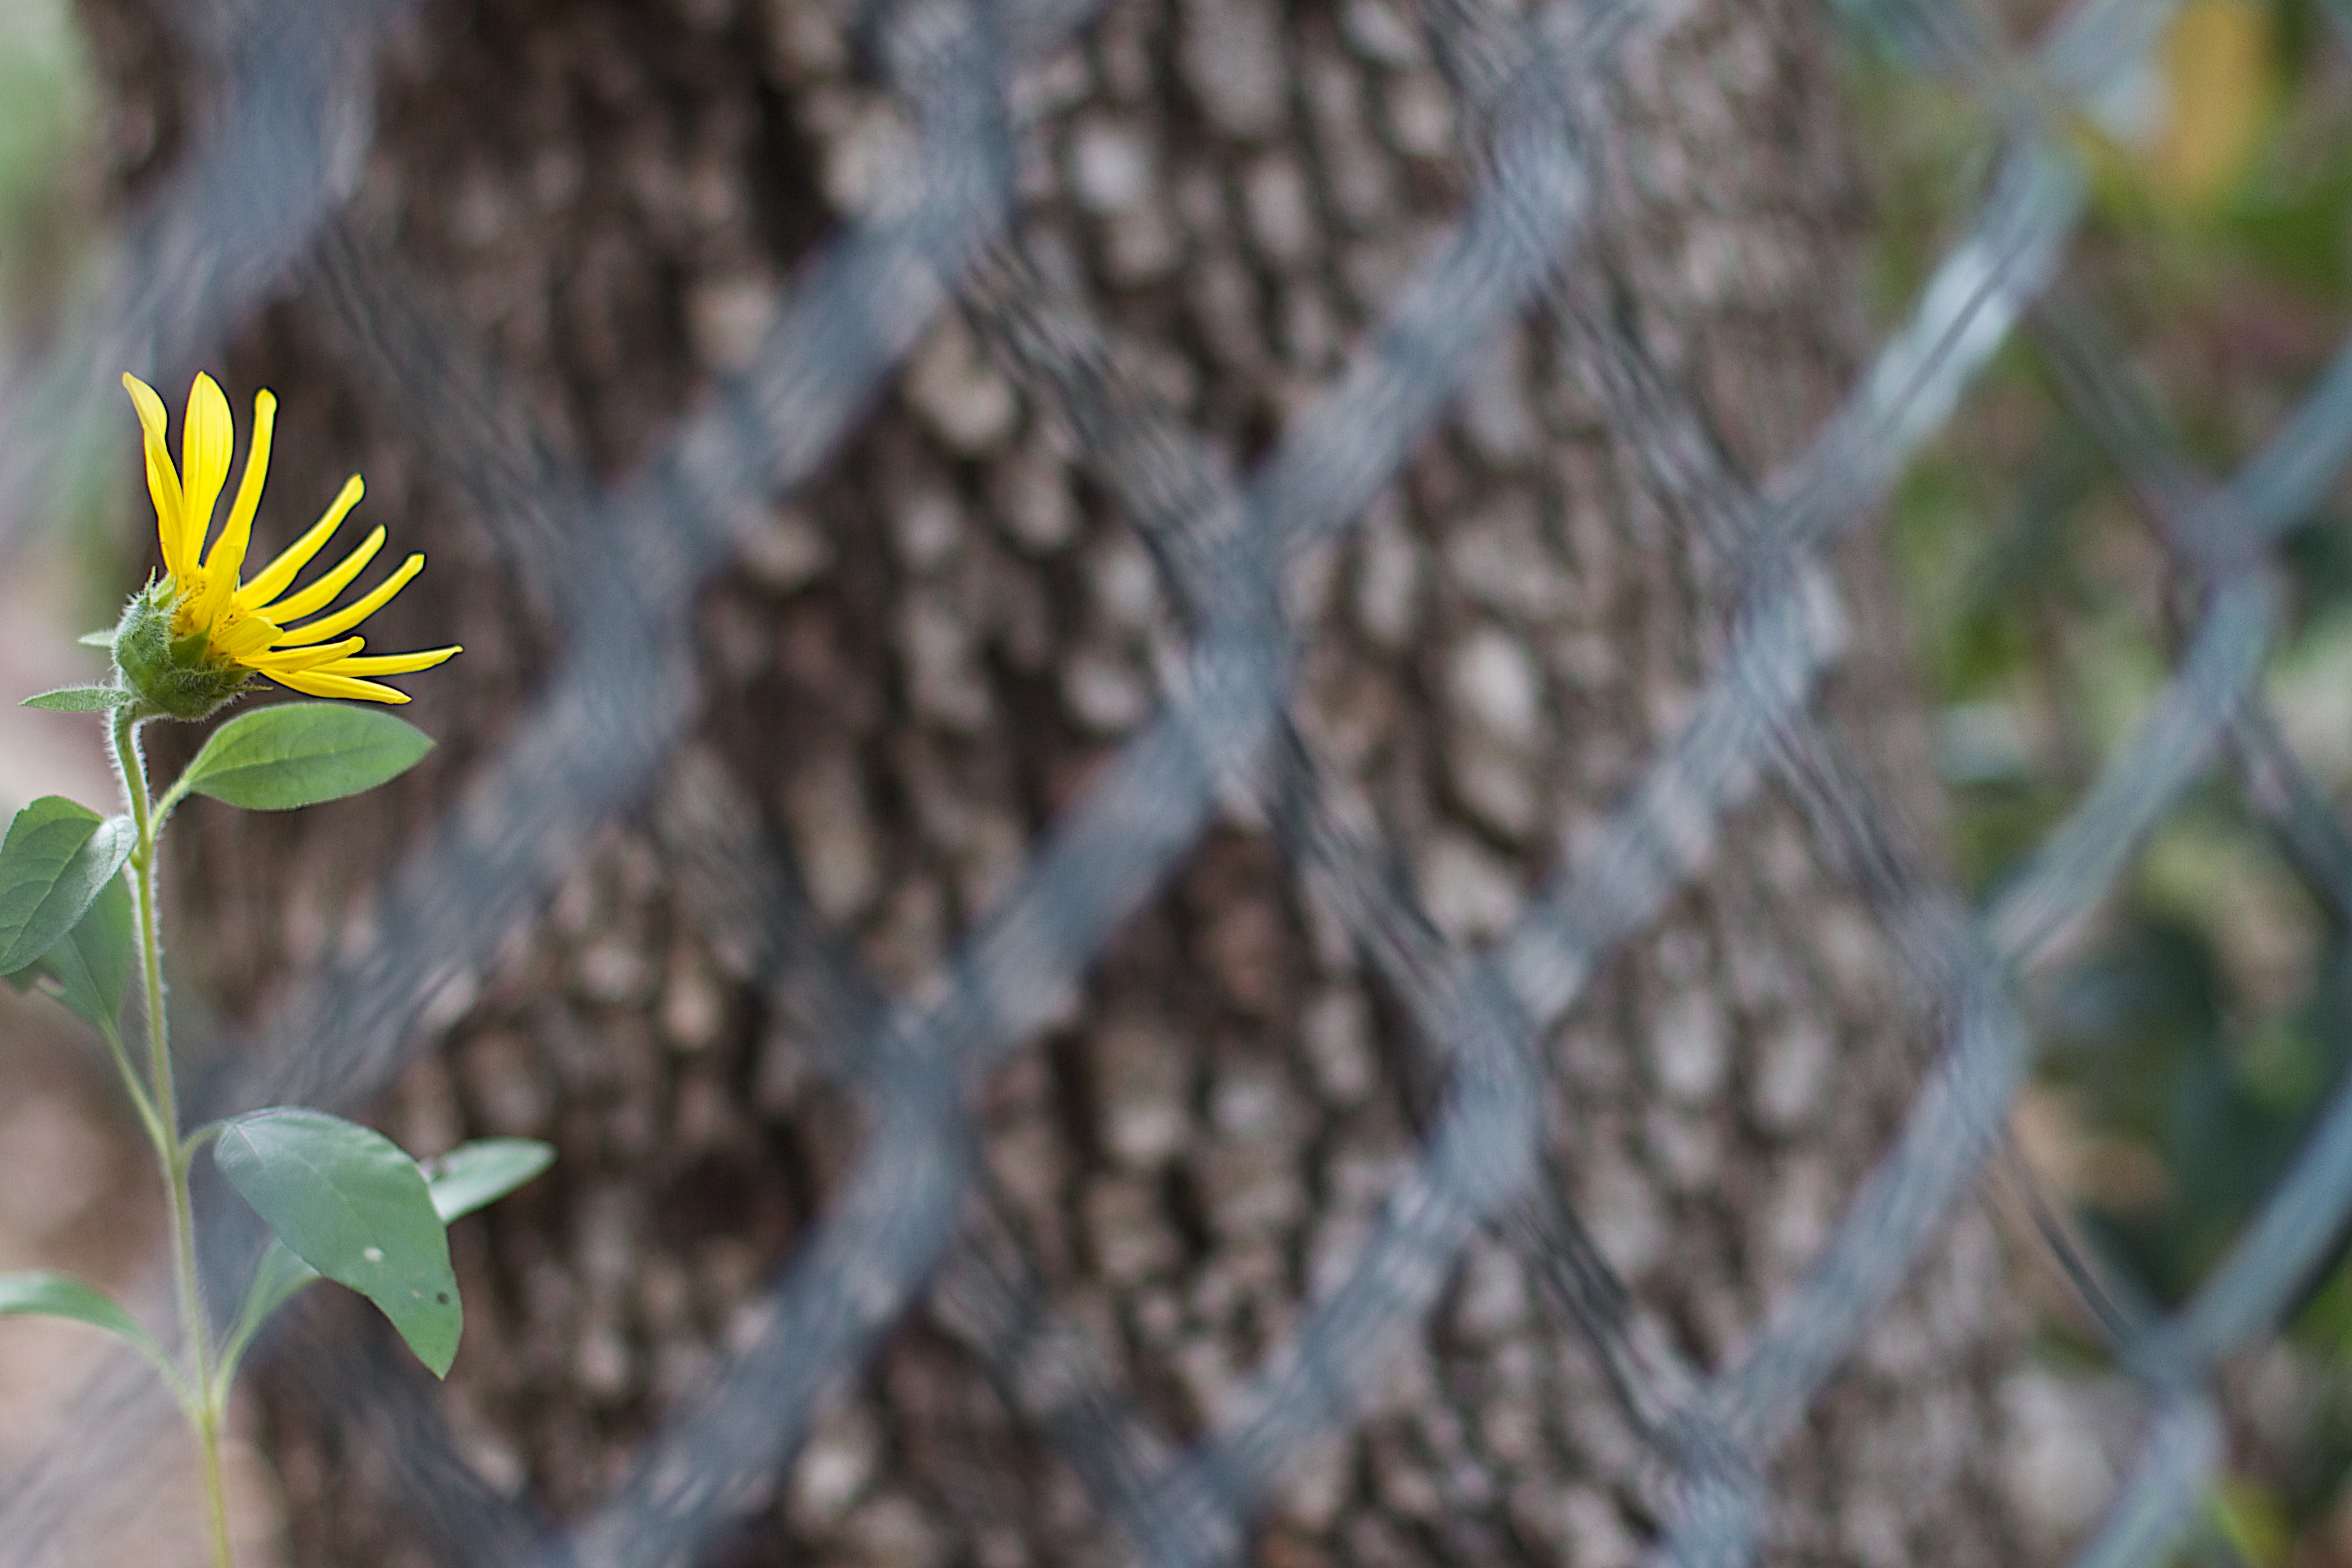
nature, branch, plant, leaf, flower, autumn, botany, flora, fauna, wildflower, woodland, flowering plant, land plant